Fellini: I'm a Born Liar

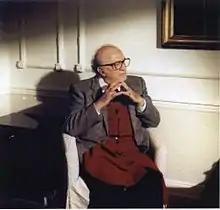
Fellini during the 1992 film shoot in Via Margutta, Rome.

In the summer of 1983, Pettigrew was planning a documentary about novelist Italo Calvino. But when the two met at the novelist's Rome apartment, "We sat around talking about "8½" when we ought to have been discussing Calvino", explained Pettigrew to Newsweek International correspondent Michael J. Agovino. Fellini became such a ready topic whenever the two men relaxed from their more formal interview that after a few days, Calvino told the young filmmaker he had arranged a "little surprise" for him – lunch at Cinecittà cooked by Fellini. "So there he was chopping the garlic", recalled Pettigrew. "The meal was spaghetti "aglio e olio, al dente" with a sprinkle of black pepper." Appropriately enough, the colloquy between the two Italian fabulists centered entirely on food. "Calvino knew how to steer the conversation. We talked a great deal about French and Italian cheeses – a subject dear to both of them; Calvino had spent many years in Paris and could compare gorgonzola and camembert with expertise." When Fellini pressed the Canadian filmmaker for word of his nation's cuisine, the most unusual he could come up with was the national snack, maple syrup served on snow. "Fellini looked at me in stupefaction. 'Thees is not possible,' he said. 'It is food for mooses and beears.'" Calvino rescued Pettigrew by repeating a thematic connection the latter had made between Elias Canetti's book "Crowds and Power" and Fellini's political parable, "Prova d'orchestra" (1979). Fellini was duly surprised, admitting to Pettigrew that Canetti's work had indeed been a conscious influence.